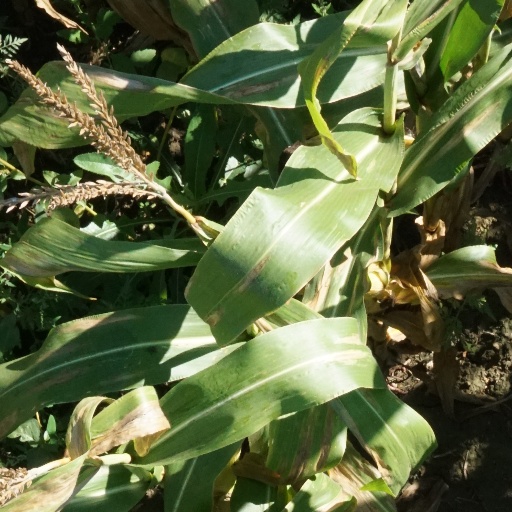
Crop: maize; corn